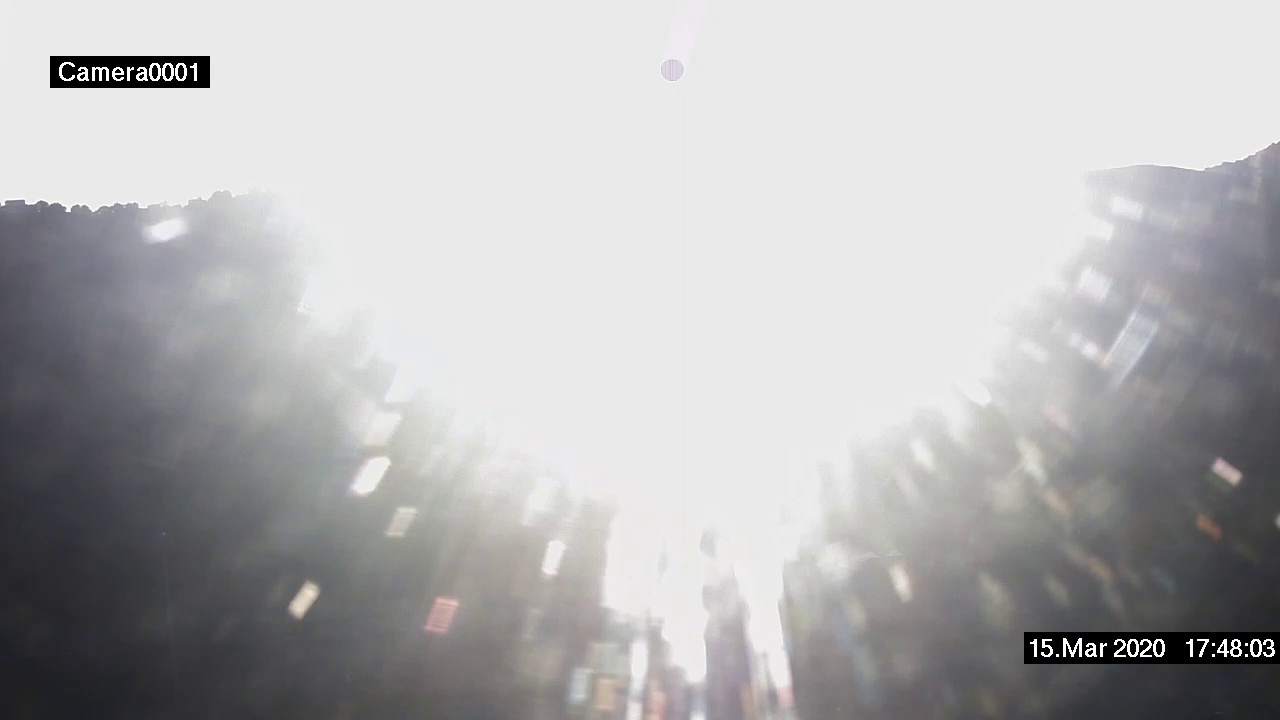
Fire: no
Smoke: no